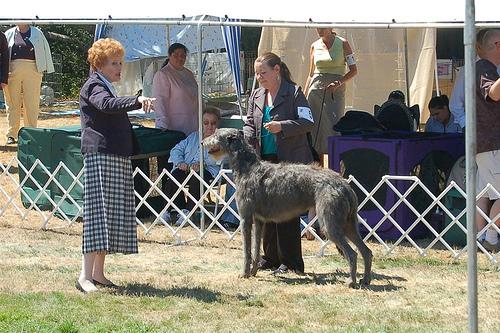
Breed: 224-n000056-Scottish_deerhound